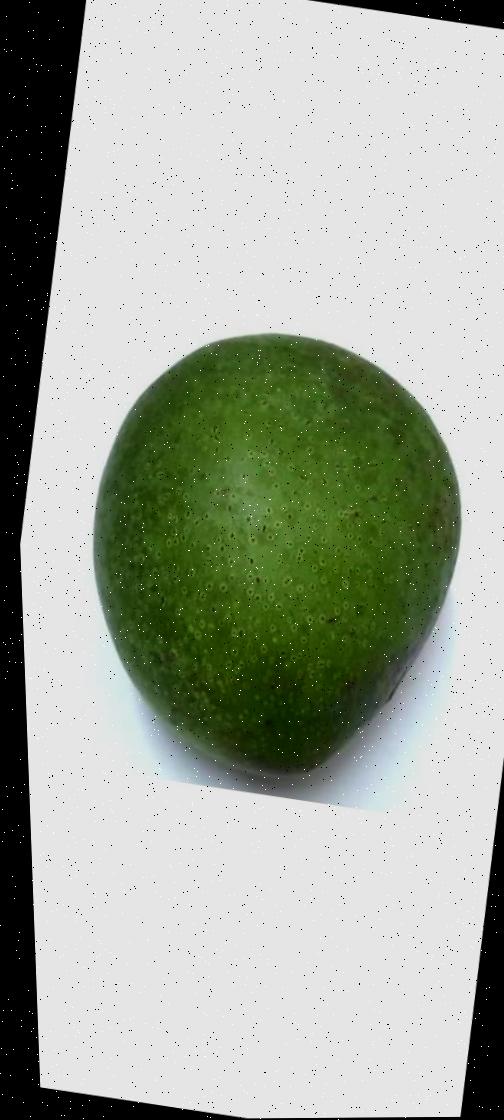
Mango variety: Ashshina Zhinuk